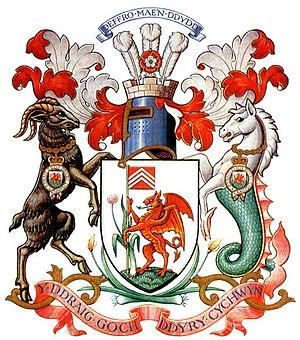
Le badge royal du pays de Galles est un badge héraldique utilisé par l'Assemblée nationale du pays de Galles.